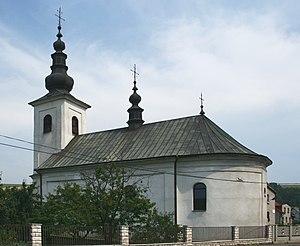
Gerlachov, est un village de Slovaquie situé dans la région de Prešov.